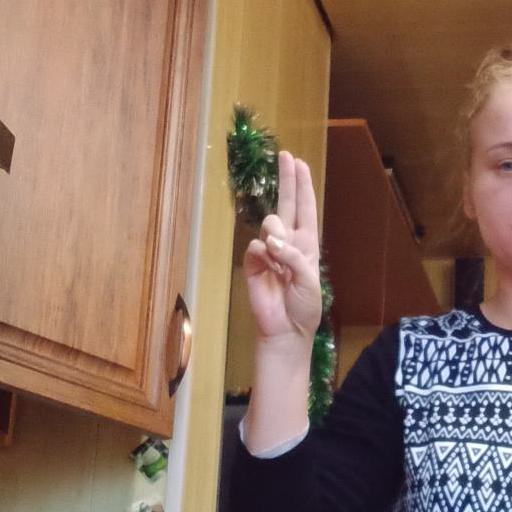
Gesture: two_up